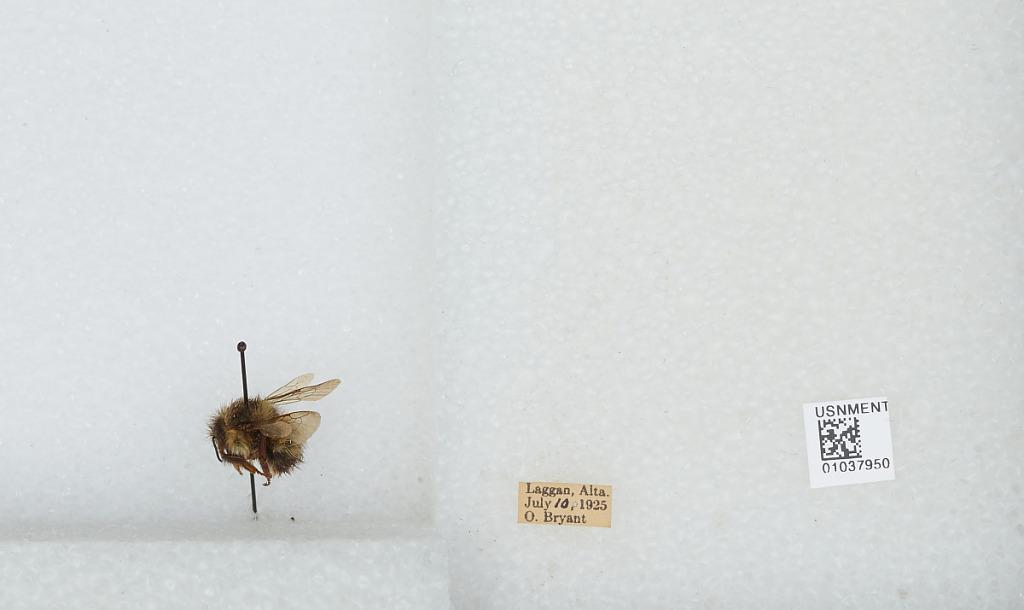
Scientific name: Bombus (Pyrobombus) mixtus Cresson
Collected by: O. Bryant
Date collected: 1925-7-10
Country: Canada
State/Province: Alberta
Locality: Laggan
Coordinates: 51.4249, -116.176